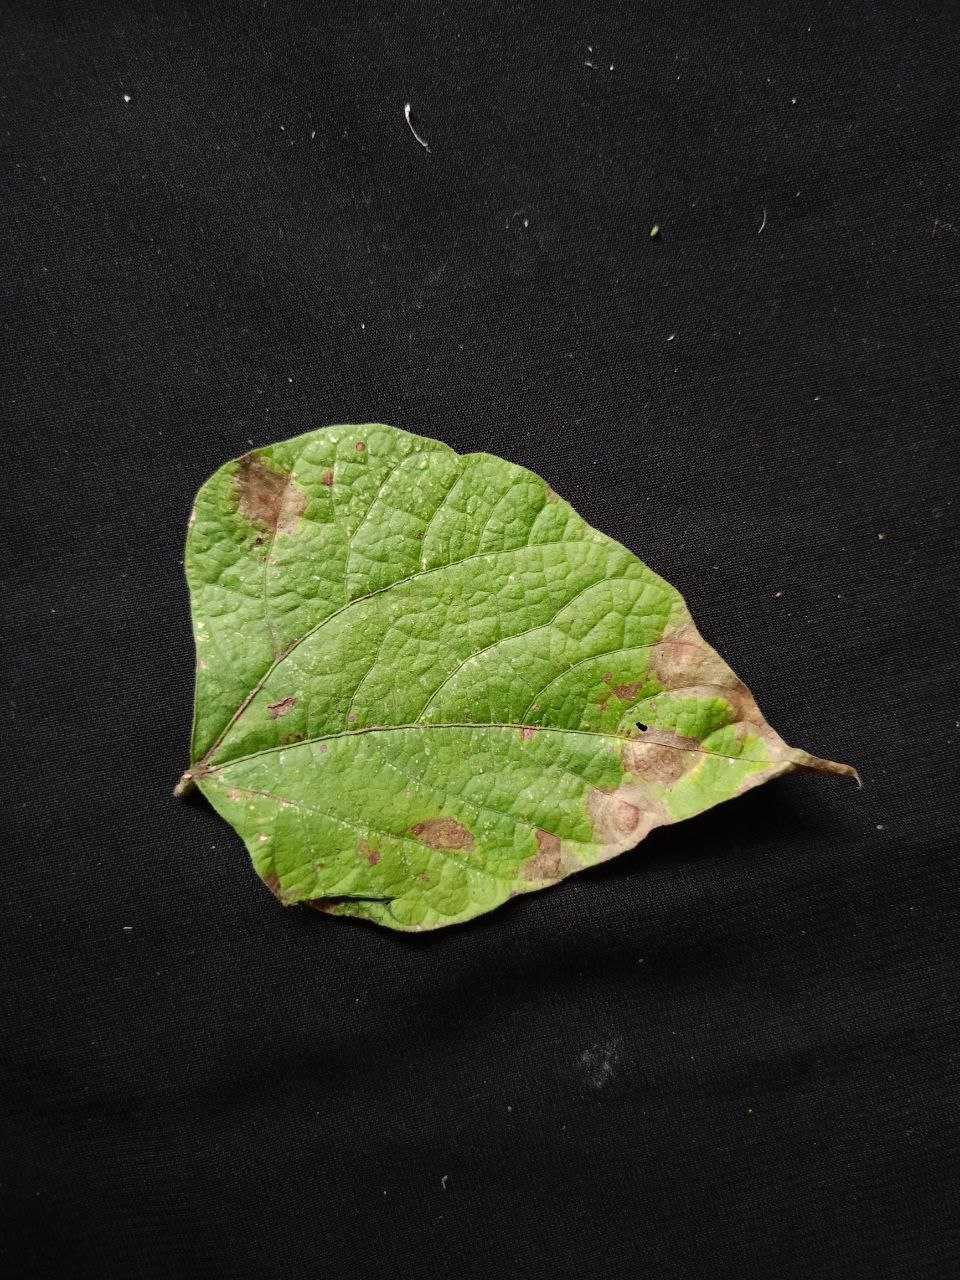
Crop: bean
Leaf condition: Blight